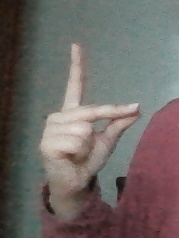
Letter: ta